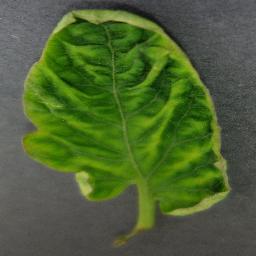
Label: Tomato___Tomato_Yellow_Leaf_Curl_Virus